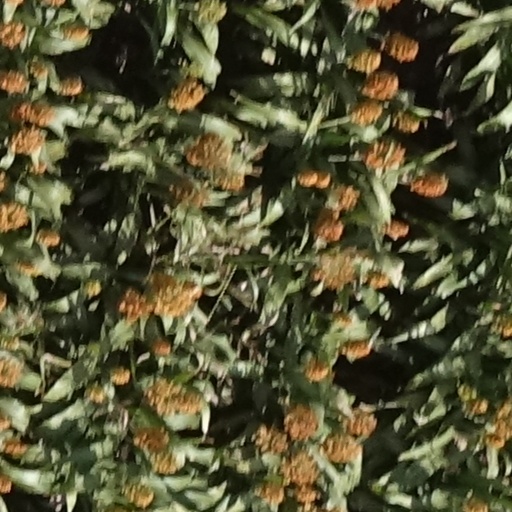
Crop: sorghum